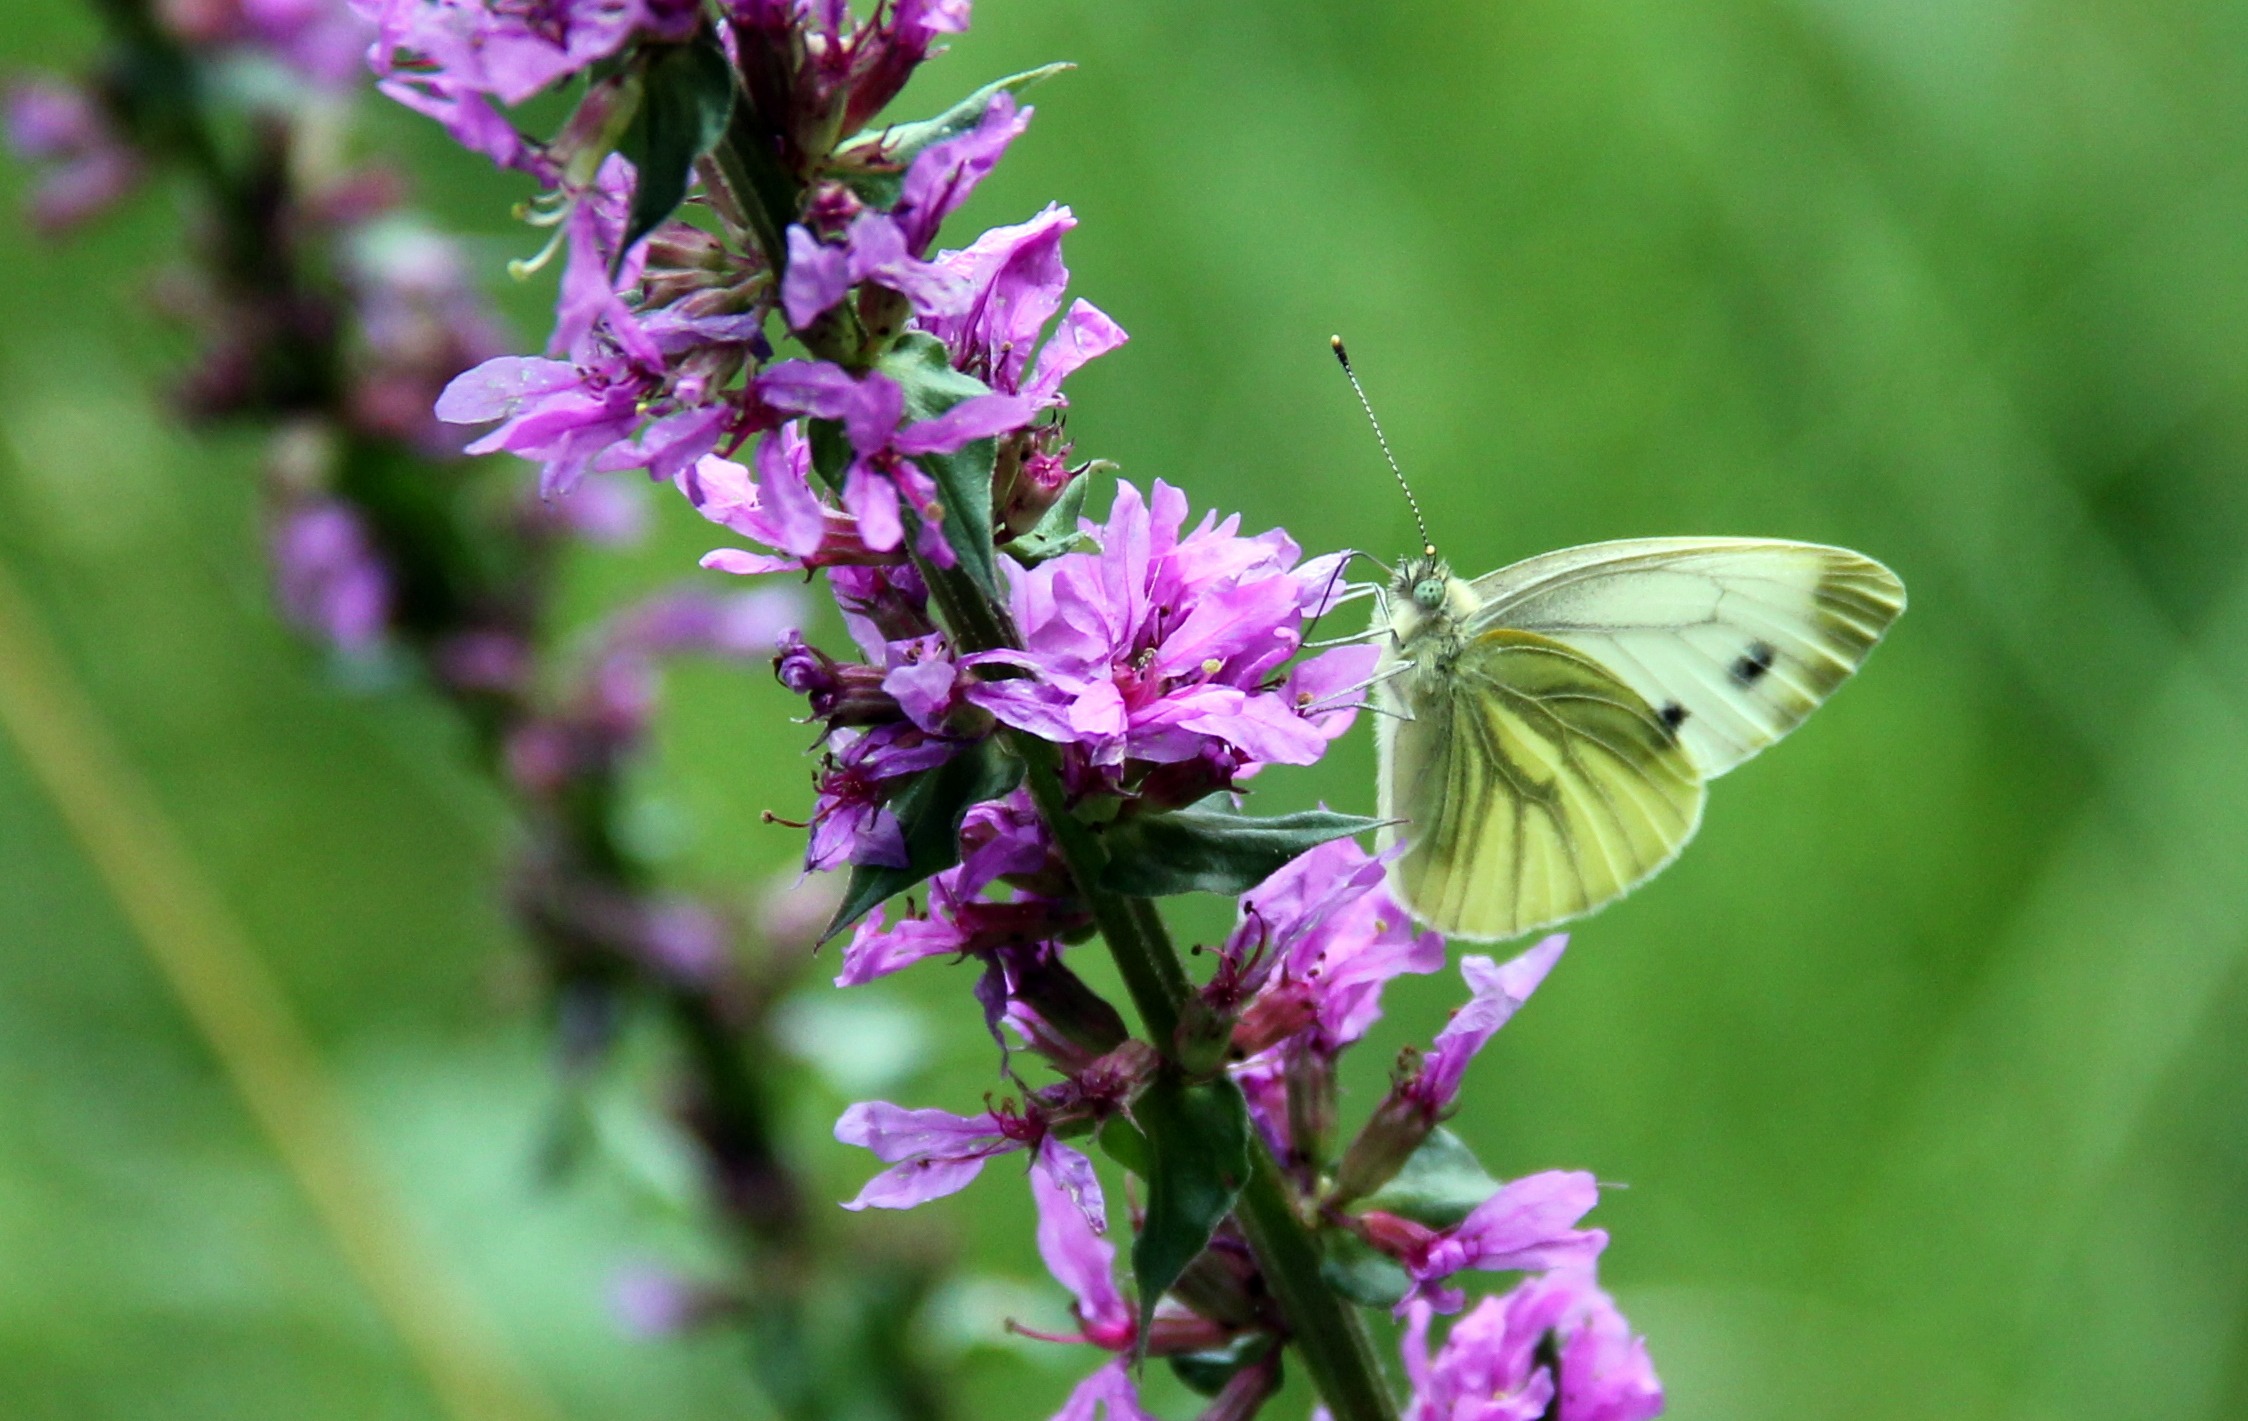
plant, white, meadow, flower, herb, insect, botany, butterfly, flora, fauna, wild flower, invertebrate, wildflower, nectar, macro photography, flowering plant, loosestrife, pollinator, land plant, moths and butterflies